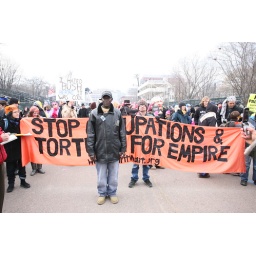
Protest in front of the white house and people throw shoes at white house